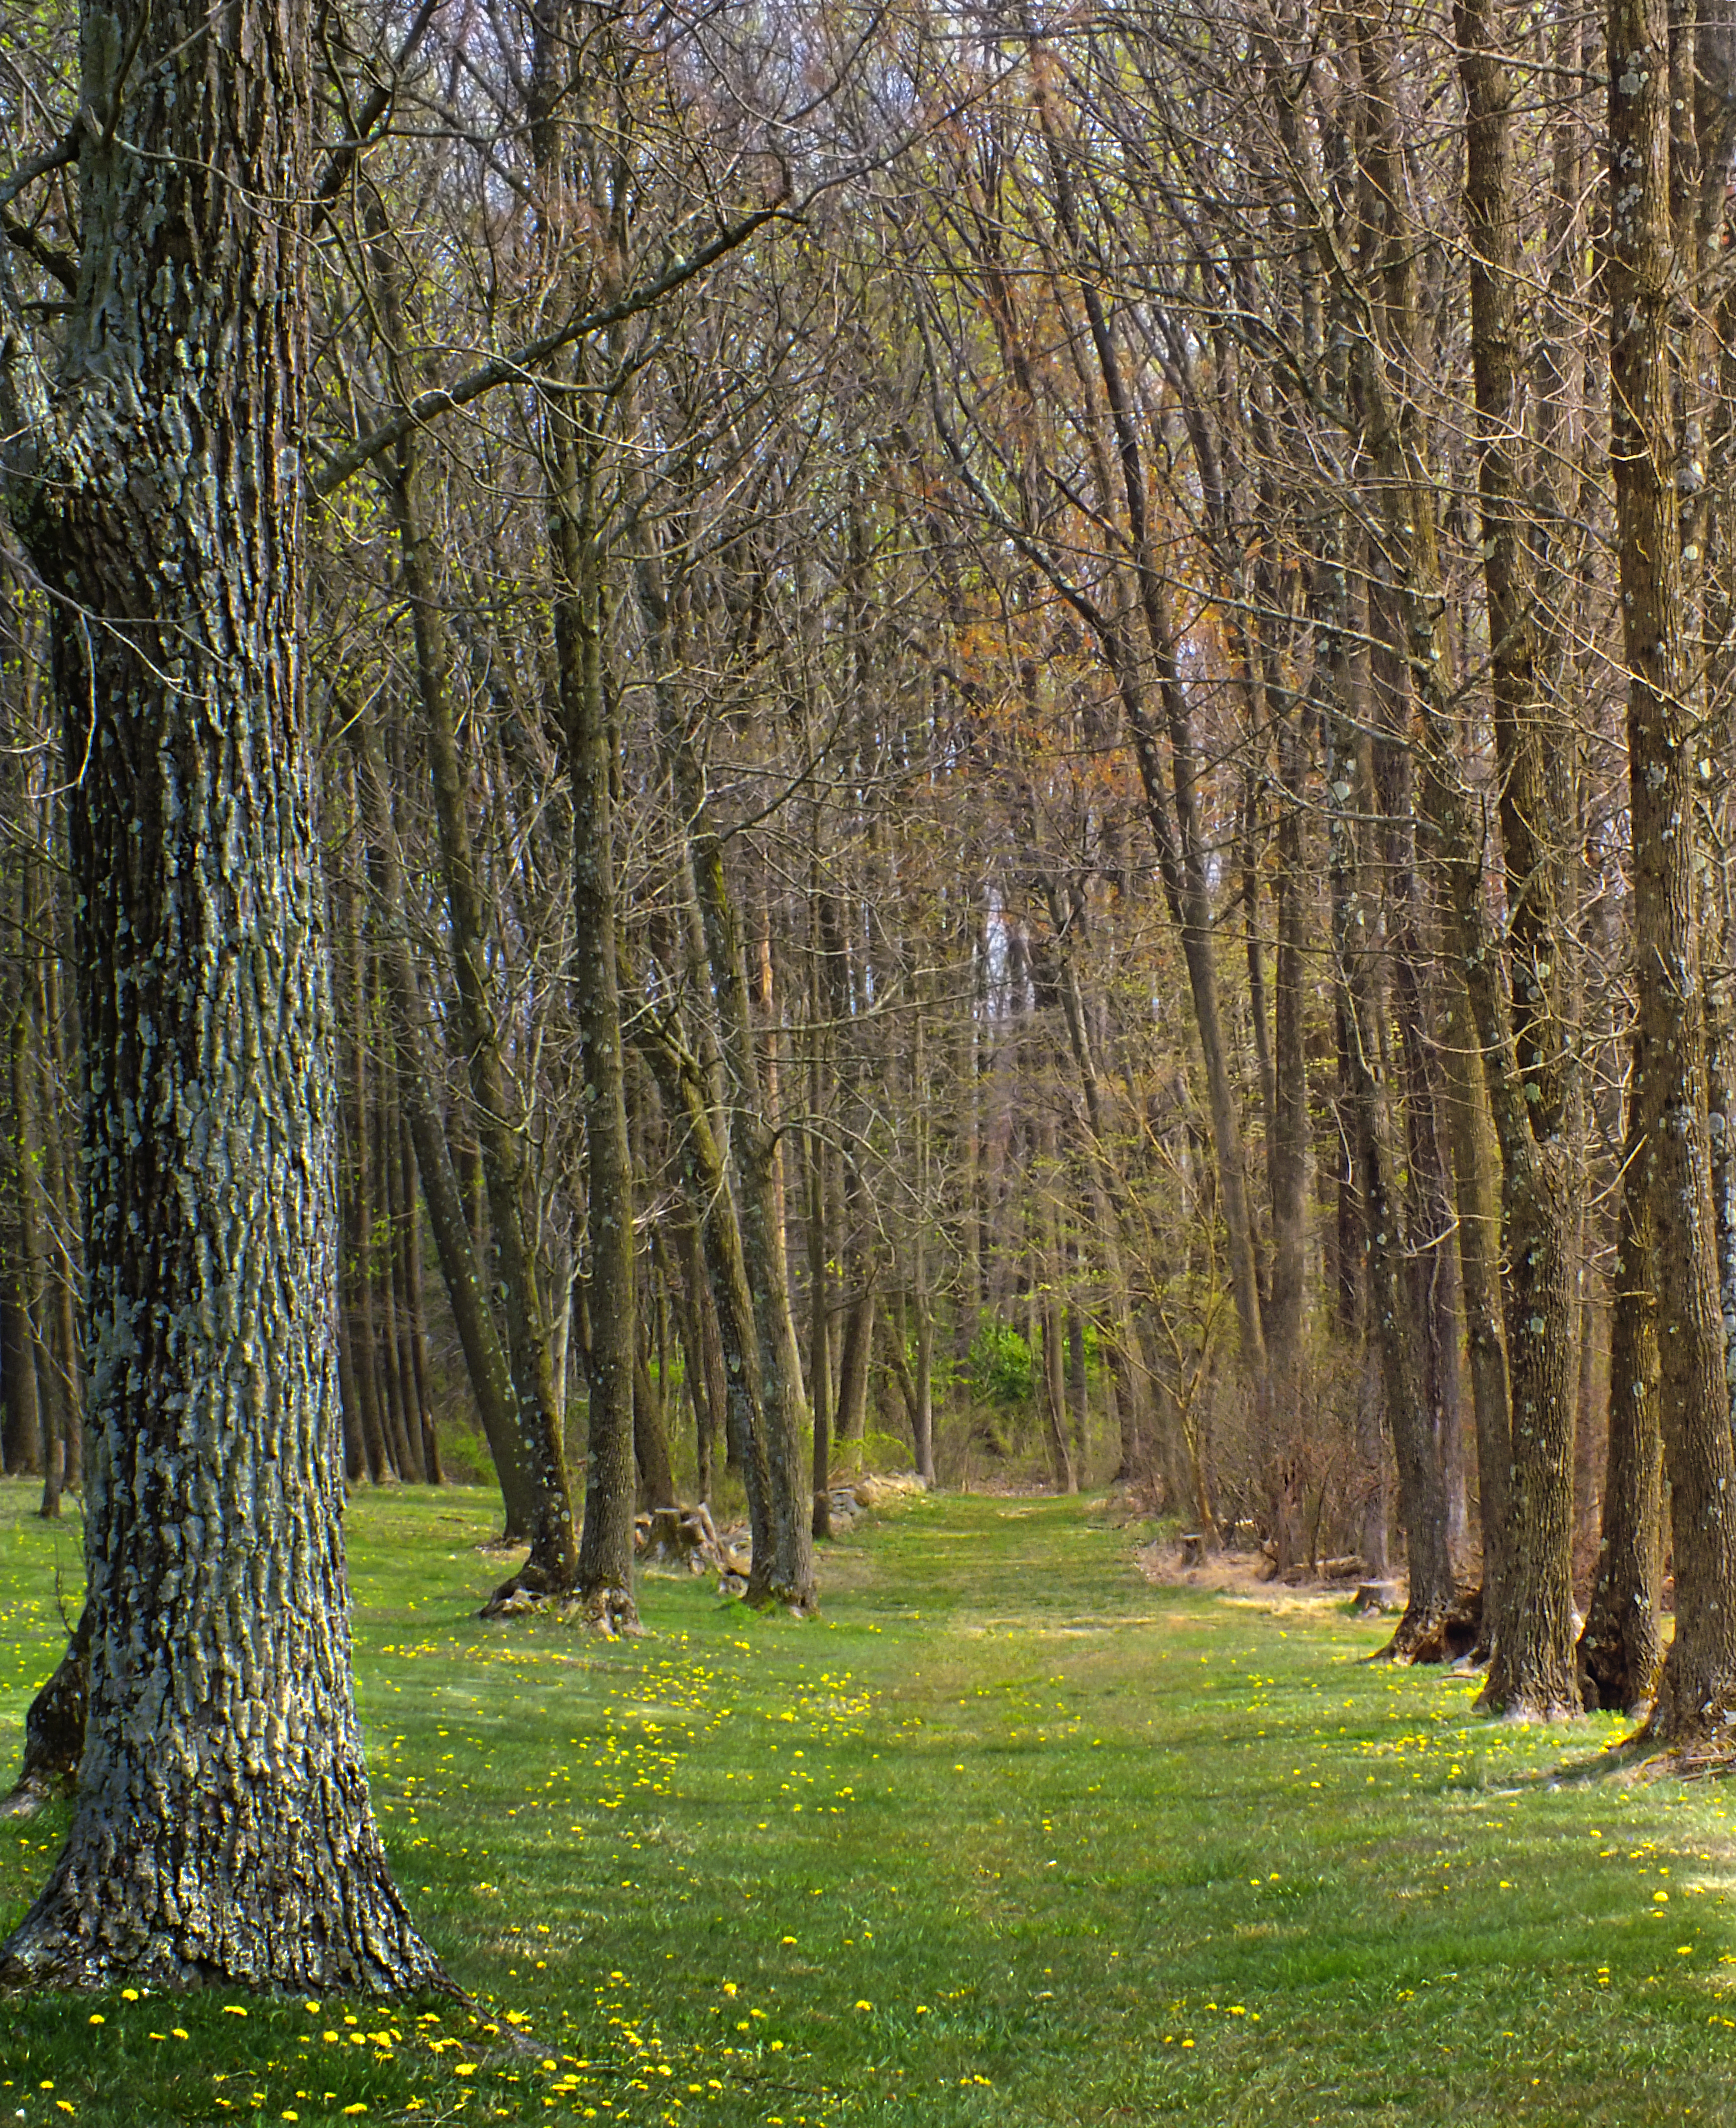
tree, nature, forest, path, grass, branch, plant, hiking, meadow, sunlight, leaf, trunk, spring, green, autumn, season, trees, creativecommons, spruce, deciduous, pennsylvania, lehighvalley, northamptoncounty, graverarboretum, grove, woodland, habitat, ecosystem, biome, old growth forest, natural environment, atmospheric phenomenon, woody plant, temperate broadleaf and mixed forest, temperate coniferous forest, land plant